Long Branch, New Jersey

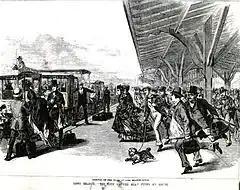
Long Branch station, 1873

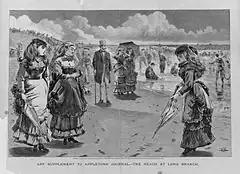
"The Beach at Long Branch", an 1869 wood cut illustration by Winslow Homer

Long Branch emerged as a beach resort town in the late 18th century, named for its location along a branch of the South Shrewsbury River. In the 19th century, theatrical performers of the day often gathered and performed there. It was visited by many Presidents during the Gilded Age, including Chester A. Arthur, James A. Garfield, Ulysses S. Grant, Benjamin Harrison, Rutherford B. Hayes, William McKinley, and Woodrow Wilson, along with President Donald Trump in the modern era. Seven Presidents Park, a park near the beach, is named in honor of the visits of the first seven of these presidents. The Church of the Presidents, where these same seven presidents worshiped, is the only structure left in Long Branch associated with them.